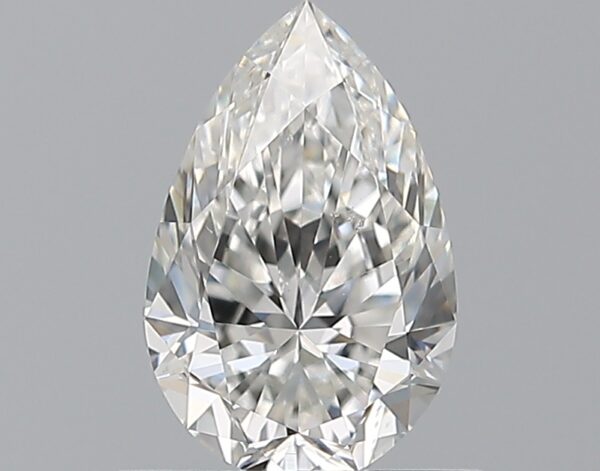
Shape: pear
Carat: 0.75
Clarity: SI1
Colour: F
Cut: EX
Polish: EX
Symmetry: EX
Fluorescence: N
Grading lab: GIA
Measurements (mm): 7.71 x 4.99 x 3.19